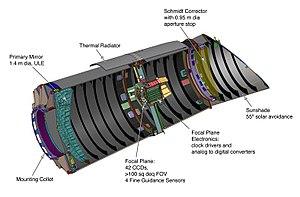
Un télescope spatial est un télescope placé au-delà de l'atmosphère. Le télescope spatial présente l'avantage par rapport à son homologue terrestre de ne pas être perturbé par l'atmosphère terrestre. Celle-ci déforme le rayonnement lumineux dans le visible.